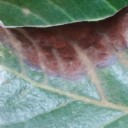
Label: Phoma